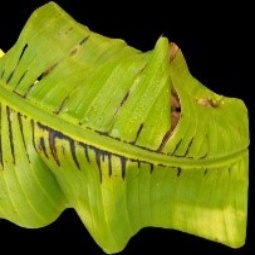
Label: Magnesium